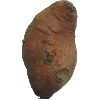
Label: Potato Sweet 1